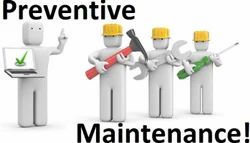
Label: Preventive_Maintenance_Service